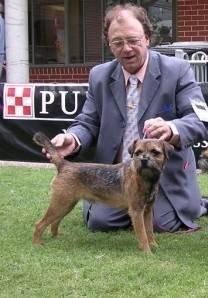
Border_terrier